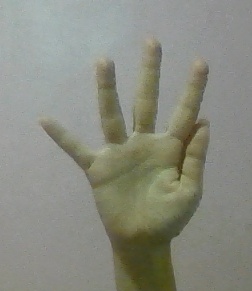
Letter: sheen